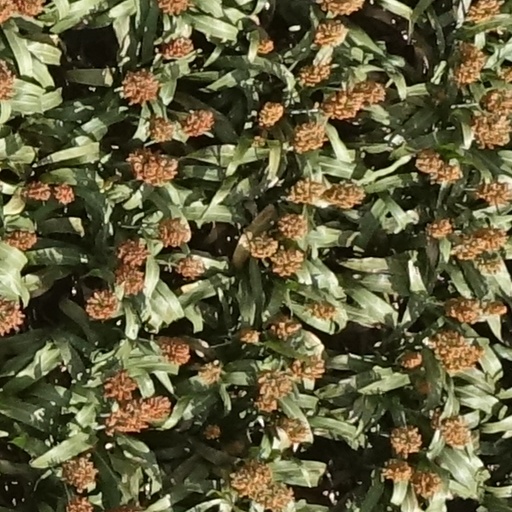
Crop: sorghum